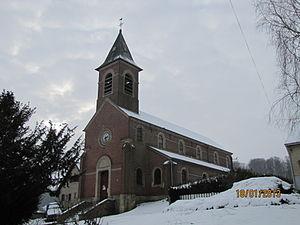
Eglise du village prise de la rue principale.
Wissignicourt est une commune française située dans le département de l'Aisne, en région Hauts-de-France.